ACR Messina

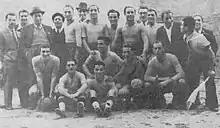
Messina's last squad of the 1930s, while Lombardo was president

Down in Serie C, AC Messina were withdrawn and folded during 1940–41. The following season, in 1941–42, a club named US Peloro 1906 changed its name and became US Mario Passamonte (named after a fallen hero of the war in Africa). The idea was to enter the club into Serie C in place of Messina. However this was unsuccessful, until the following season.